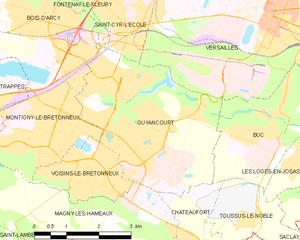
Carte des communes françaises Guyancourt